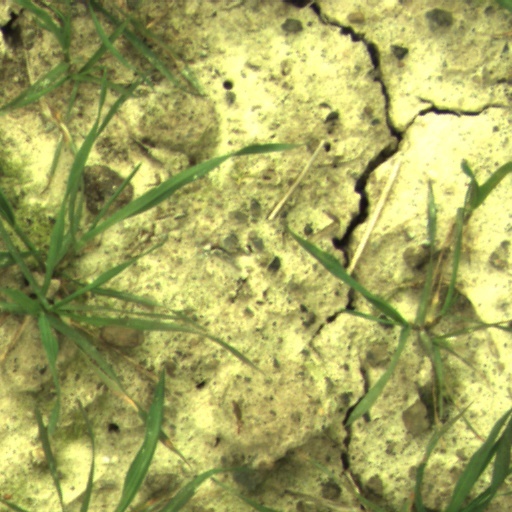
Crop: wheat